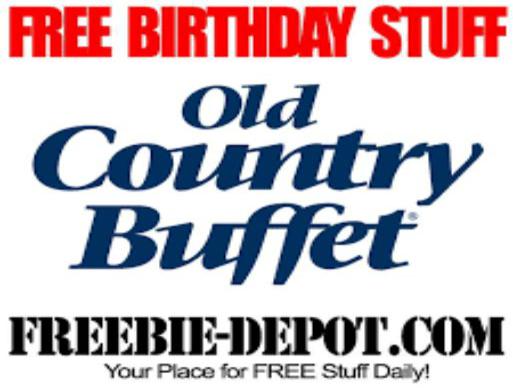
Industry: Others